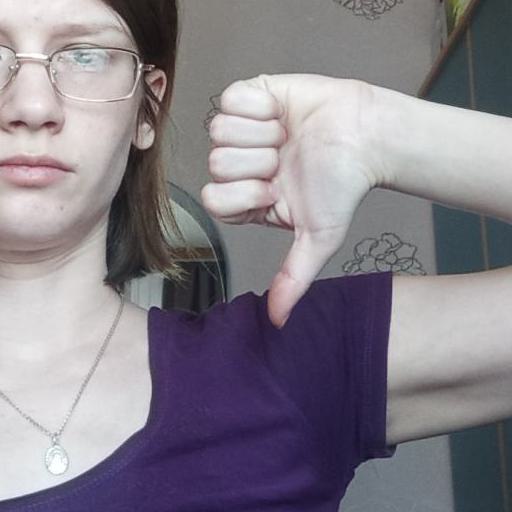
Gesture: dislike